Military history of the Russian Empire

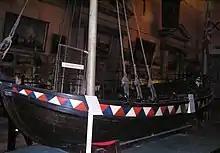
Model of the boat Peter the Great discovered around 1688. Located at the Central Naval Museum, St. Petersburg.

Peter personally studied soldiers and sailors from the bottom up, serving in the rank and file before promoting himself into the officer corps. Thus, Peter did not become a full general until after his victory at Poltava in 1709, and did not become full admiral until the conclusion of the Great Northern War more than a decade later. As early as 1694, he established a dockyard in Archangel and built an entire ship by himself. Russia suffered from an acute lack of expertise, a problem Peter mitigated by going to the foreign quarters in Moscow; there, in a relaxed environment far removed from the throne, he learned the particulars of such things as shipbuilding, navigation, military formation, and the erection of fortifications. Peter wanted to be everywhere at once, and see everything for himself. Not taking his role as tsar very seriously, he and his noble friends often staged elaborate drinking rituals and other forms of horseplay, displays of personal excess that helped unite his circle of friends through talk and drink. However, at the same time, he could be cruel, not flinching from the application of force to put down rebellions and sometimes beating his own friends if he thought it necessary.